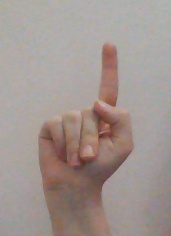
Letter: bb